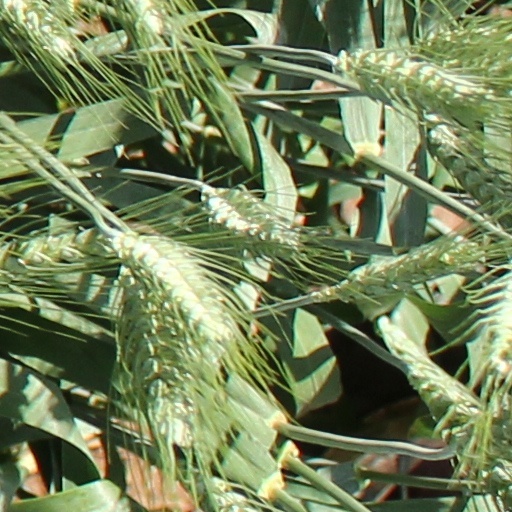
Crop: wheat